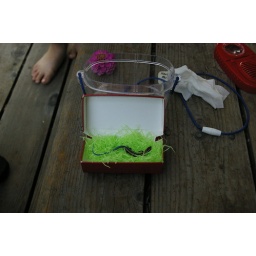
The flower in the back ground is to lay by his little headstone.